Vancouver

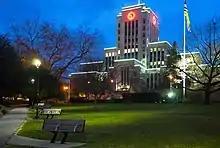
Opened in 1936, Vancouver City Hall is home to Vancouver City Council.

Vancouver, unlike other British Columbia municipalities, is incorporated under the "Vancouver Charter". The legislation, passed in 1953, supersedes the "Vancouver Incorporation Act, 1921" and grants the city more and different powers than other communities possess under British Columbia's "Municipalities Act".